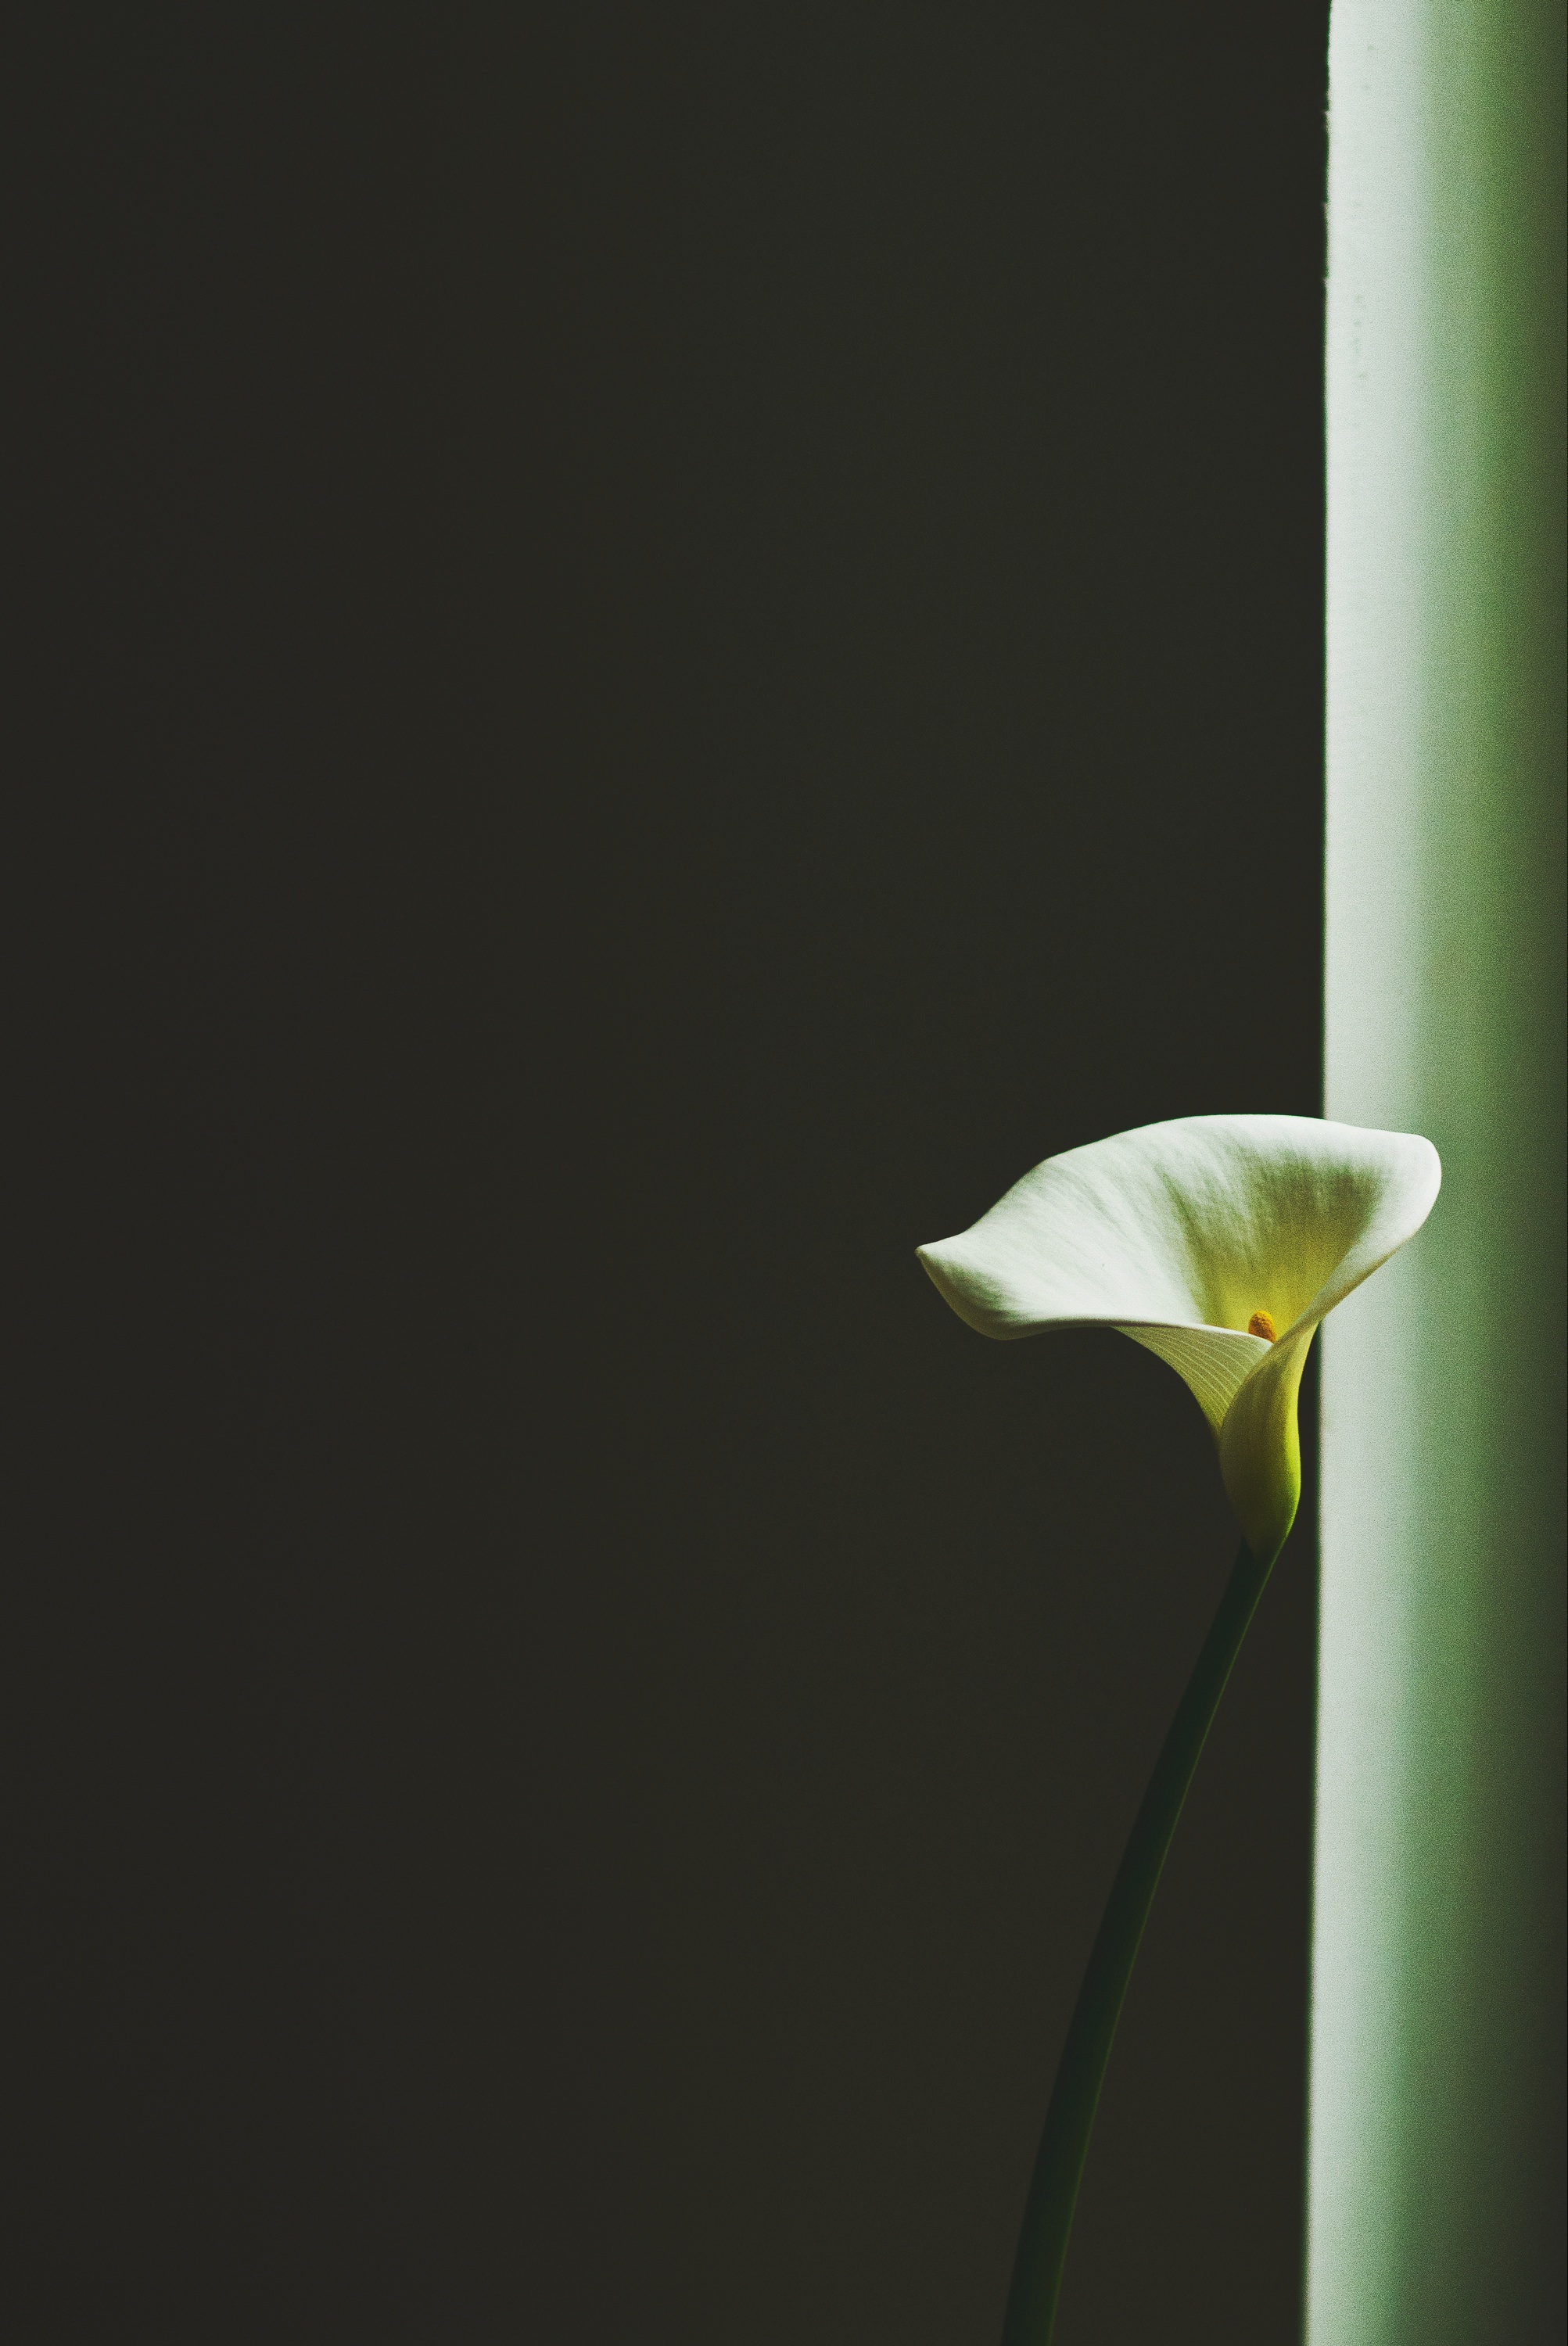
light, plant, white, photography, leaf, flower, petal, green, darkness, yellow, lighting, flora, close up, macro photography, plant stem, computer wallpaper